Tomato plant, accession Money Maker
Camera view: bottom (45 deg); turntable rotation: 60 degrees
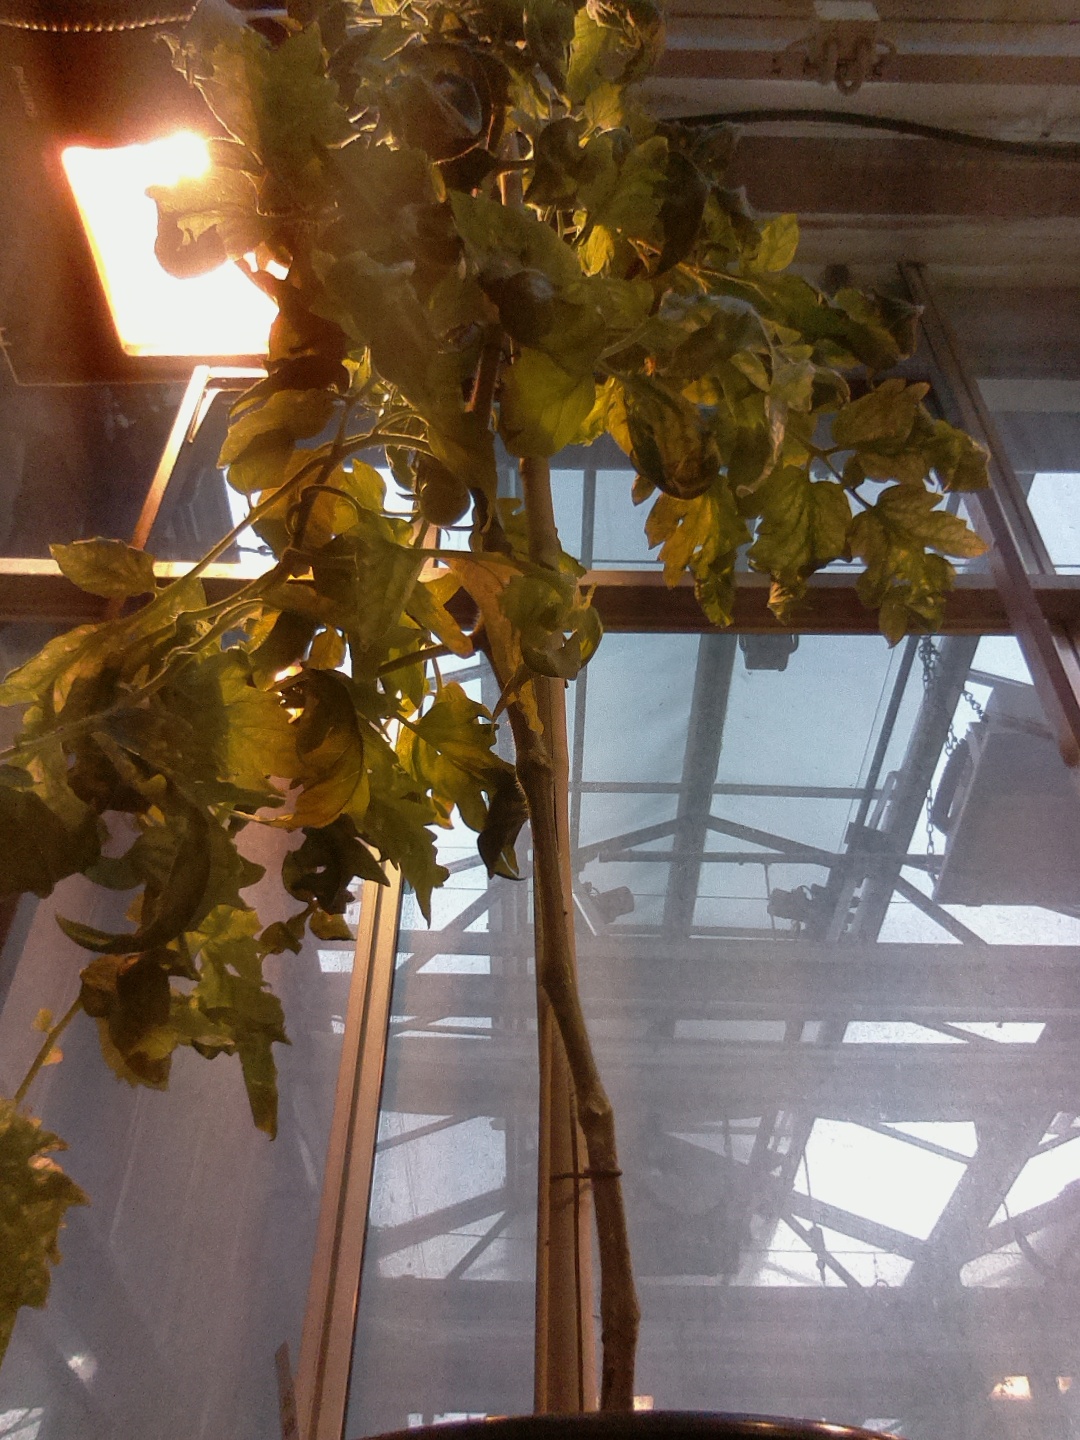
BBCH growth stage 78: 80% -90% of final fruit size